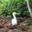
Label: bird